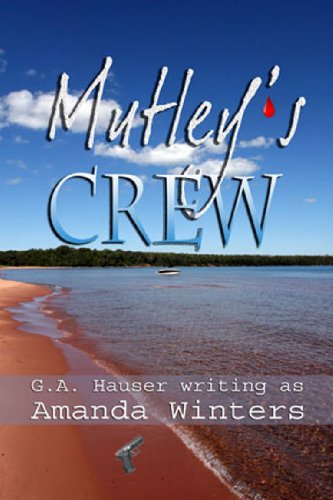
Mutley's Crew
Category: Buy a Kindle
About the Author GA Hauser writing as 'Amanda Winters' Award-winning author G. A. Hauser was born in Fair Lawn, New Jersey, USA, and attended university in New York City. She moved to Seattle, Washington where she worked as a patrol officer with the Seattle Police Department. In early 2000 G.A. moved to Hertfordshire, England, where she began her writing in earnest and published her first book, In the Shadow of Alexander. Now a full-time writer, G.A. has written dozens of novels, including several bestsellers of gay fiction. For more information on other books by G.A., visit the author at her official website at: www.authorgahauser.com. G.A. has won awards from All Romance eBooks for Best Novel 2007, Secrets and Misdemeanors, Best Author 2007. Best Novel 2008, Mile High, and Best Author 2008
Features: Delving into the dark side of the fragile human psyche, Mutley's Crew begins with a deep sea fishing excursion that is destined to go bad. Skipper Burt Cox and his first mate, Henry Leigh, welcome aboard the forty-four foot yacht, 'Hells Kitchen', six passengers; each harbors a mysterious secret or unfounded fear. One by one the truth behind the façades emerges to bring about the decay of the group. When the boat becomes disabled in open-ocean off the coast of Florida, they drift helplessly and run aground on a deserted island near Binini in the Bahamas. Alone and fending for themselves, the pleasant holiday atmosphere on a beach slowly works its way to murder and mayhem. The island becomes a playground for felonious crimes while death begins to stalk the group. Though the trip was meant to be one of relaxation and discovery, for the survivors it will be an experience that will haunt them for the rest of their lives.Please note: This novel is written in the third person omniscient point of view which editors and reviewers 'not so kindly' refer to as 'head-hopping'. This was done deliberately so the reader can 'hop inside' each characters head at any given moment.